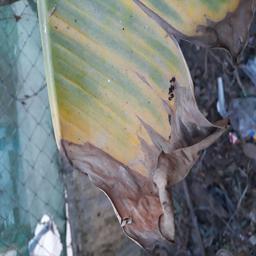
Label: POTASSIUM DEFICIENCY